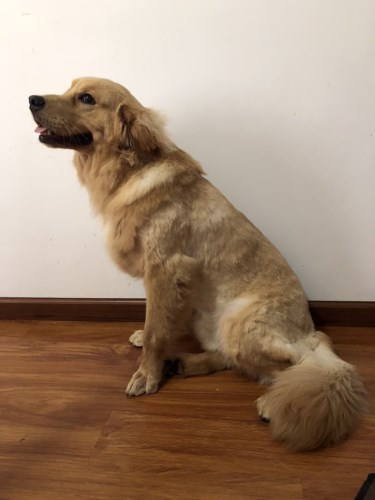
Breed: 5355-n000126-golden_retriever